USS Hornet (CV-8)

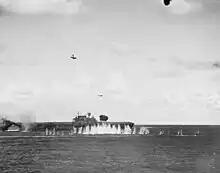
"Hornet" under attack during the Battle of the Santa Cruz Islands

The Battle of the Santa Cruz Islands took place on 26 October 1942 without contact between surface ships of the opposing forces. That morning, "Enterprise"s planes bombed the carrier , while planes from "Hornet" severely damaged the carrier and the heavy cruiser . Two other cruisers were also attacked by "Hornet"s aircraft. Meanwhile, "Hornet" was attacked by a coordinated dive bomber and torpedo plane attack. In a 15-minute period, "Hornet" was hit by three bombs from Aichi D3A "Val" dive bombers. One "Val", after being heavily damaged by antiaircraft fire while approaching "Hornet", crashed into the carrier's island, killing seven men and spreading burning aviation gas over the deck. A flight of Nakajima B5N "Kate" torpedo bombers attacked "Hornet" and scored two hits, which seriously damaged the electrical systems and engines. As the carrier came to a halt, another damaged "Val" deliberately crashed into "Hornet"'s port side near the bow.